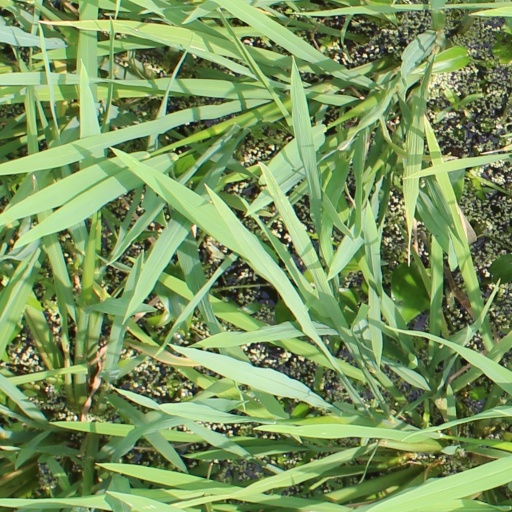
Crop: rice